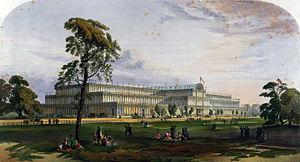
L'histoire de la tour Eiffel relate les origines et la construction du monument parisien.
La construction métallique est un domaine de la construction, mais aussi de la mécanique ou du génie civil qui s'intéresse à la construction d'ouvrages en métal et plus particulièrement en acier.
La Great Exhibition of the Works of Industry of all Nations de 1851 fut la première des Expositions universelles. Elle eut lieu du 1ᵉʳ mai au 15 octobre 1851 à Londres. Elle marqua le sommet de la puissance britannique d'époque victorienne.
Chatsworth House est un vaste château situé dans le Derbyshire, en Angleterre, à quelques kilomètres de la ville de Bakewell. Édifié originellement au XVIᵉ siècle pour Bess of Hardwick, comtesse de Shrewsbury, Chatsworth est le fief des ducs de Devonshire, dont le patronyme est Cavendish. Le domaine se trouve sur la rive gauche de la rivière Derwent et dans les limites du Parc national du Peak District.
Sir Charles Fox est un ingénieur civil et un entrepreneur britannique né à Derby le 11 mars 1810, et mort à Blackheath, Borough londonien de Lewisham le 11 juin 1874.
Le Crystal Palace était un vaste palais d'exposition en fonte et verre d'abord édifié à Hyde Park pour abriter la Great Exhibition de 1851, la première des expositions universelles. Il fut par la suite démonté et reconstruit, sous une forme agrandie, au sud de Londres, dans le quartier qui porte encore son nom. Il brûla en 1936. Le Crystal Palace fut un haut lieu touristique, qui attirait une population issue de tous milieux sociaux. Sa technique de construction en éléments standardisés préfigure celle de la préfabrication en architecture.
L'Architecture moderne ou Mouvement moderne naît du passage progressif de la campagne à la ville dans un contexte de changements techniques, sociaux et culturels liés à la révolution industrielle. Les conséquences se font sentir dans la construction et l'urbanisme entre la fin du XVIIIᵉ siècle et le début du XIXᵉ siècle et plus précisément dans l'après guerre après Waterloo. Puis une ligne cohérente de pensée se produit pour la première fois en Angleterre avec William Morris en 1860 mais le point crucial du processus qui met la théorie et la pratique face à la réalité est atteint par Walter Gropius en 1919 quand il ouvre le Bauhaus de Weimar. C'est à ce moment que l'on peut parler au sens strict du terme de mouvement moderne.